British armoured formations of the Second World War

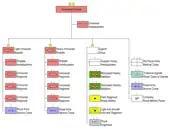
The organisational structure of the armoured divisions in 1939.

Between May 1939 and May 1945, there were nine changes in the organisation of the divisions. When first formed, the Mobile Division had six light tank regiments in two cavalry brigades and a tank brigade of three medium regiments. The division was supported by a Pivot Group of two motorised infantry battalions and two artillery regiments. Mobile Division (Egypt) consisted of a light armoured brigade, a cavalry brigade, a heavy armoured group of two Royal Tank Regiments and a Pivot Group. On 25 May 1939, the Army decided that the organisation should change to an armoured division of a light and a heavy armoured brigade, each of three armoured regiments, totalling 349 tanks; 159 light cruisers, 108 light tanks, 58 heavy cruisers and 24 close support tanks. The two armoured brigades would have a Support Group that contained the divisional field artillery regiment, a mixed light anti-aircraft–anti-tank regiment, two motorised infantry battalions and the division's engineers. The support group provided whatever support the armoured brigades needed, being able to provide motorised infantry, field artillery, anti-tank artillery or light anti-aircraft artillery as needed.